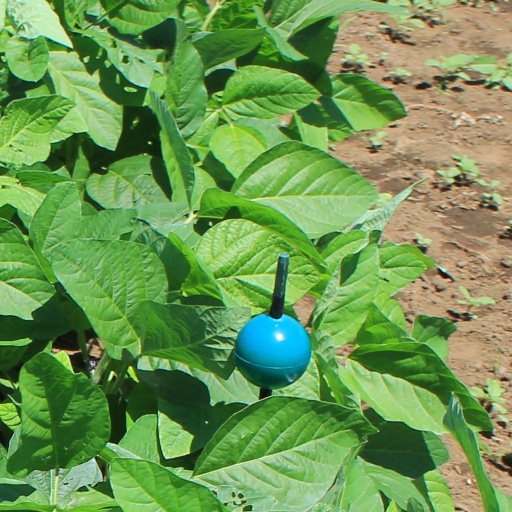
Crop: soybean